Question: Please indicate a possible affordance area of the sit_on_chair that can be used for sitting
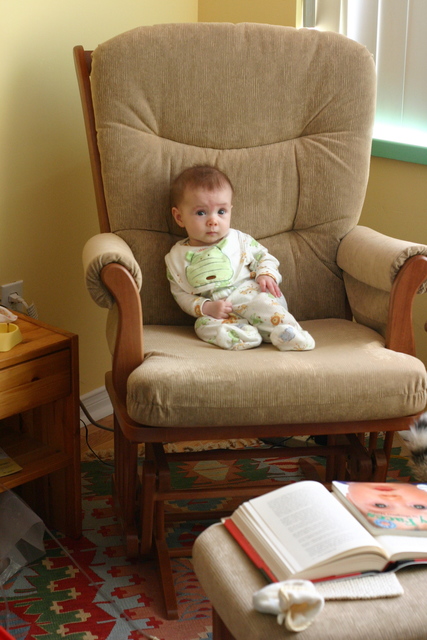
Answer: [130.5, 319, 423.5, 380]